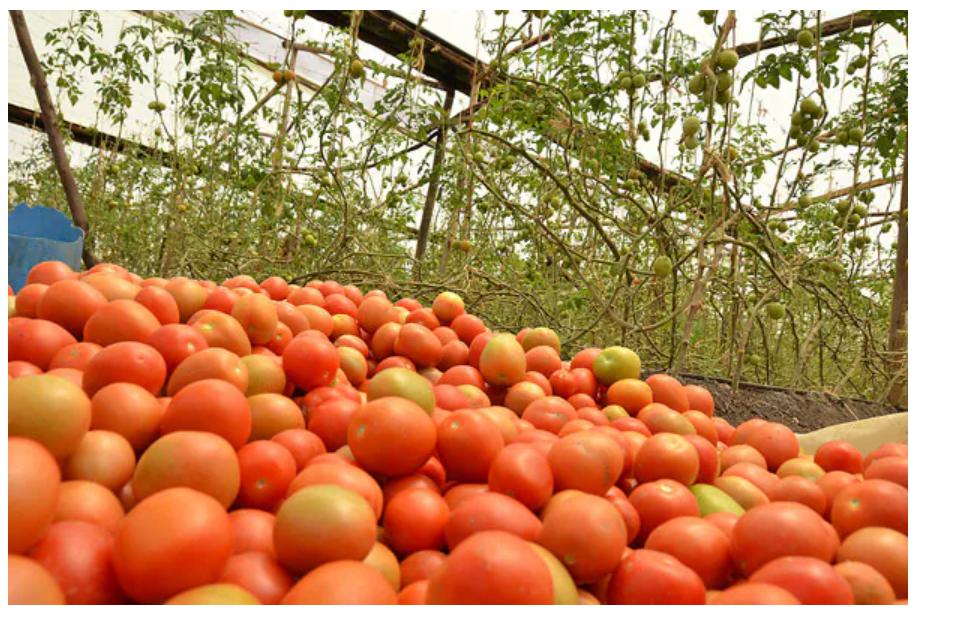
Shamba zuri la nyanya, ambalo mkulima kavuna nyanya zilizoiva na zilizokomaa, nyekundu na za kijani, wakulima hao wako tayari kuziweka katika vifuko na ndoo, kuzipeleka sokoni kuuza na kujipatia kipato cha pesa kwa ajili ya matumizi yao.